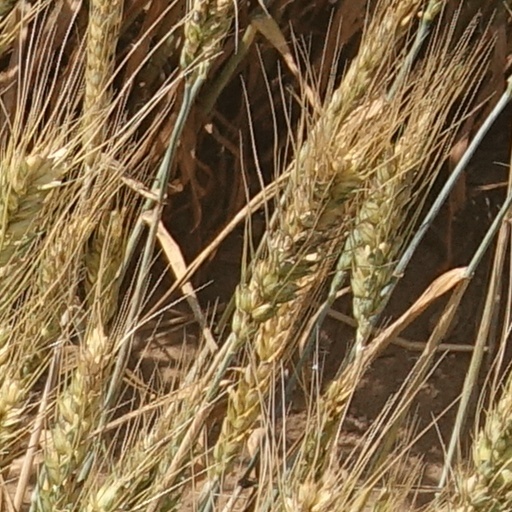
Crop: wheat